Goodwater, Saskatchewan

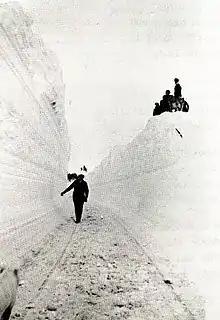
"Snowbank that stopped the train all winter, east of Goodwater," 1947. Uncredited photo, from Prairie gold: R.M. of Lomond #37 (1st ed.). Goodwater, Sask.: Lomond Historical Society. 1980. . OCLC 15901992, page 445

The village was first surveyed in 1910, however several businesses already existed, including: Kelly and Hobbs general store (a tent); Ralph Graville's cafe; Mr. Pepper's blacksmith shop; and the Stirton and McIntyre hardware store. As early as 1914, a branch location of the Standard Bank of Canada existed in Goodwater; by 1936 the bank closed.